Use of nigger in the arts

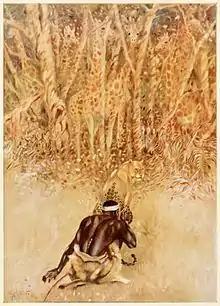
"How the Leopard Got His Spots"

Several late-nineteenth- and early-twentieth-century British literary usages suggest neutral usage. The popular Victorian era entertainment, the Gilbert and Sullivan operetta "The Mikado" (1885), twice uses the word "nigger". In the song "", the executioner, Ko-ko, sings of executing the "nigger serenader and the others of his race", referring to white singers with their faces blacked singing minstrel songs. In the song "", the Mikado sings of the punishment for older women who dye their hair or wear corsets, to be "Blacked like a nigger/With permanent walnut juice." Both lyrics are usually changed for modern performances.